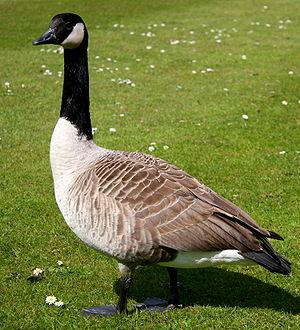
Cette liste de la faune française regroupe les espèces de Galloanserae peuplant la France métropolitaine.
Le refuge faunique national Izembek est une réserve faunique située en Alaska aux États-Unis. Son statut a été établi en 1980 par l'Alaska National Interest Lands Conservation Act.